Ranulph Crewe

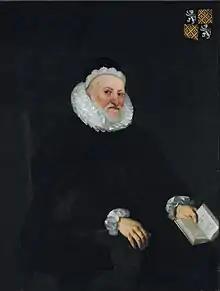
Sir Ranulph Crewe, by Peter Lely

Sir Ranulph (or Ranulphe, Randolph, or Randall) Crew(e) (1558 – 3 January 1646) was an English judge and Chief Justice of the King's Bench.